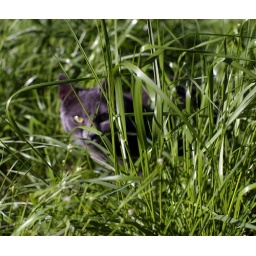
tiger in the grass